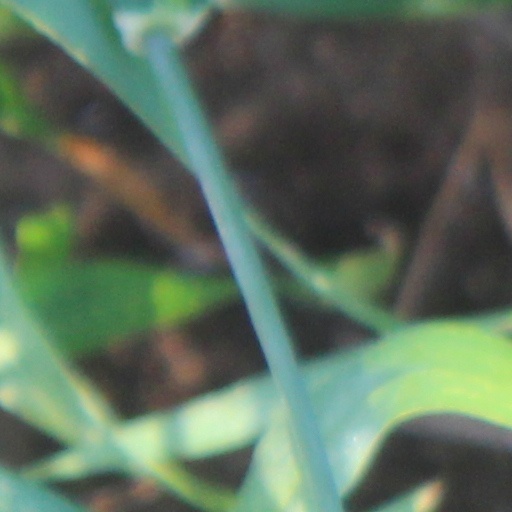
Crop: wheat